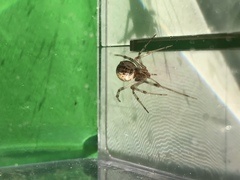
Species: Parasteatoda_tepidariorum